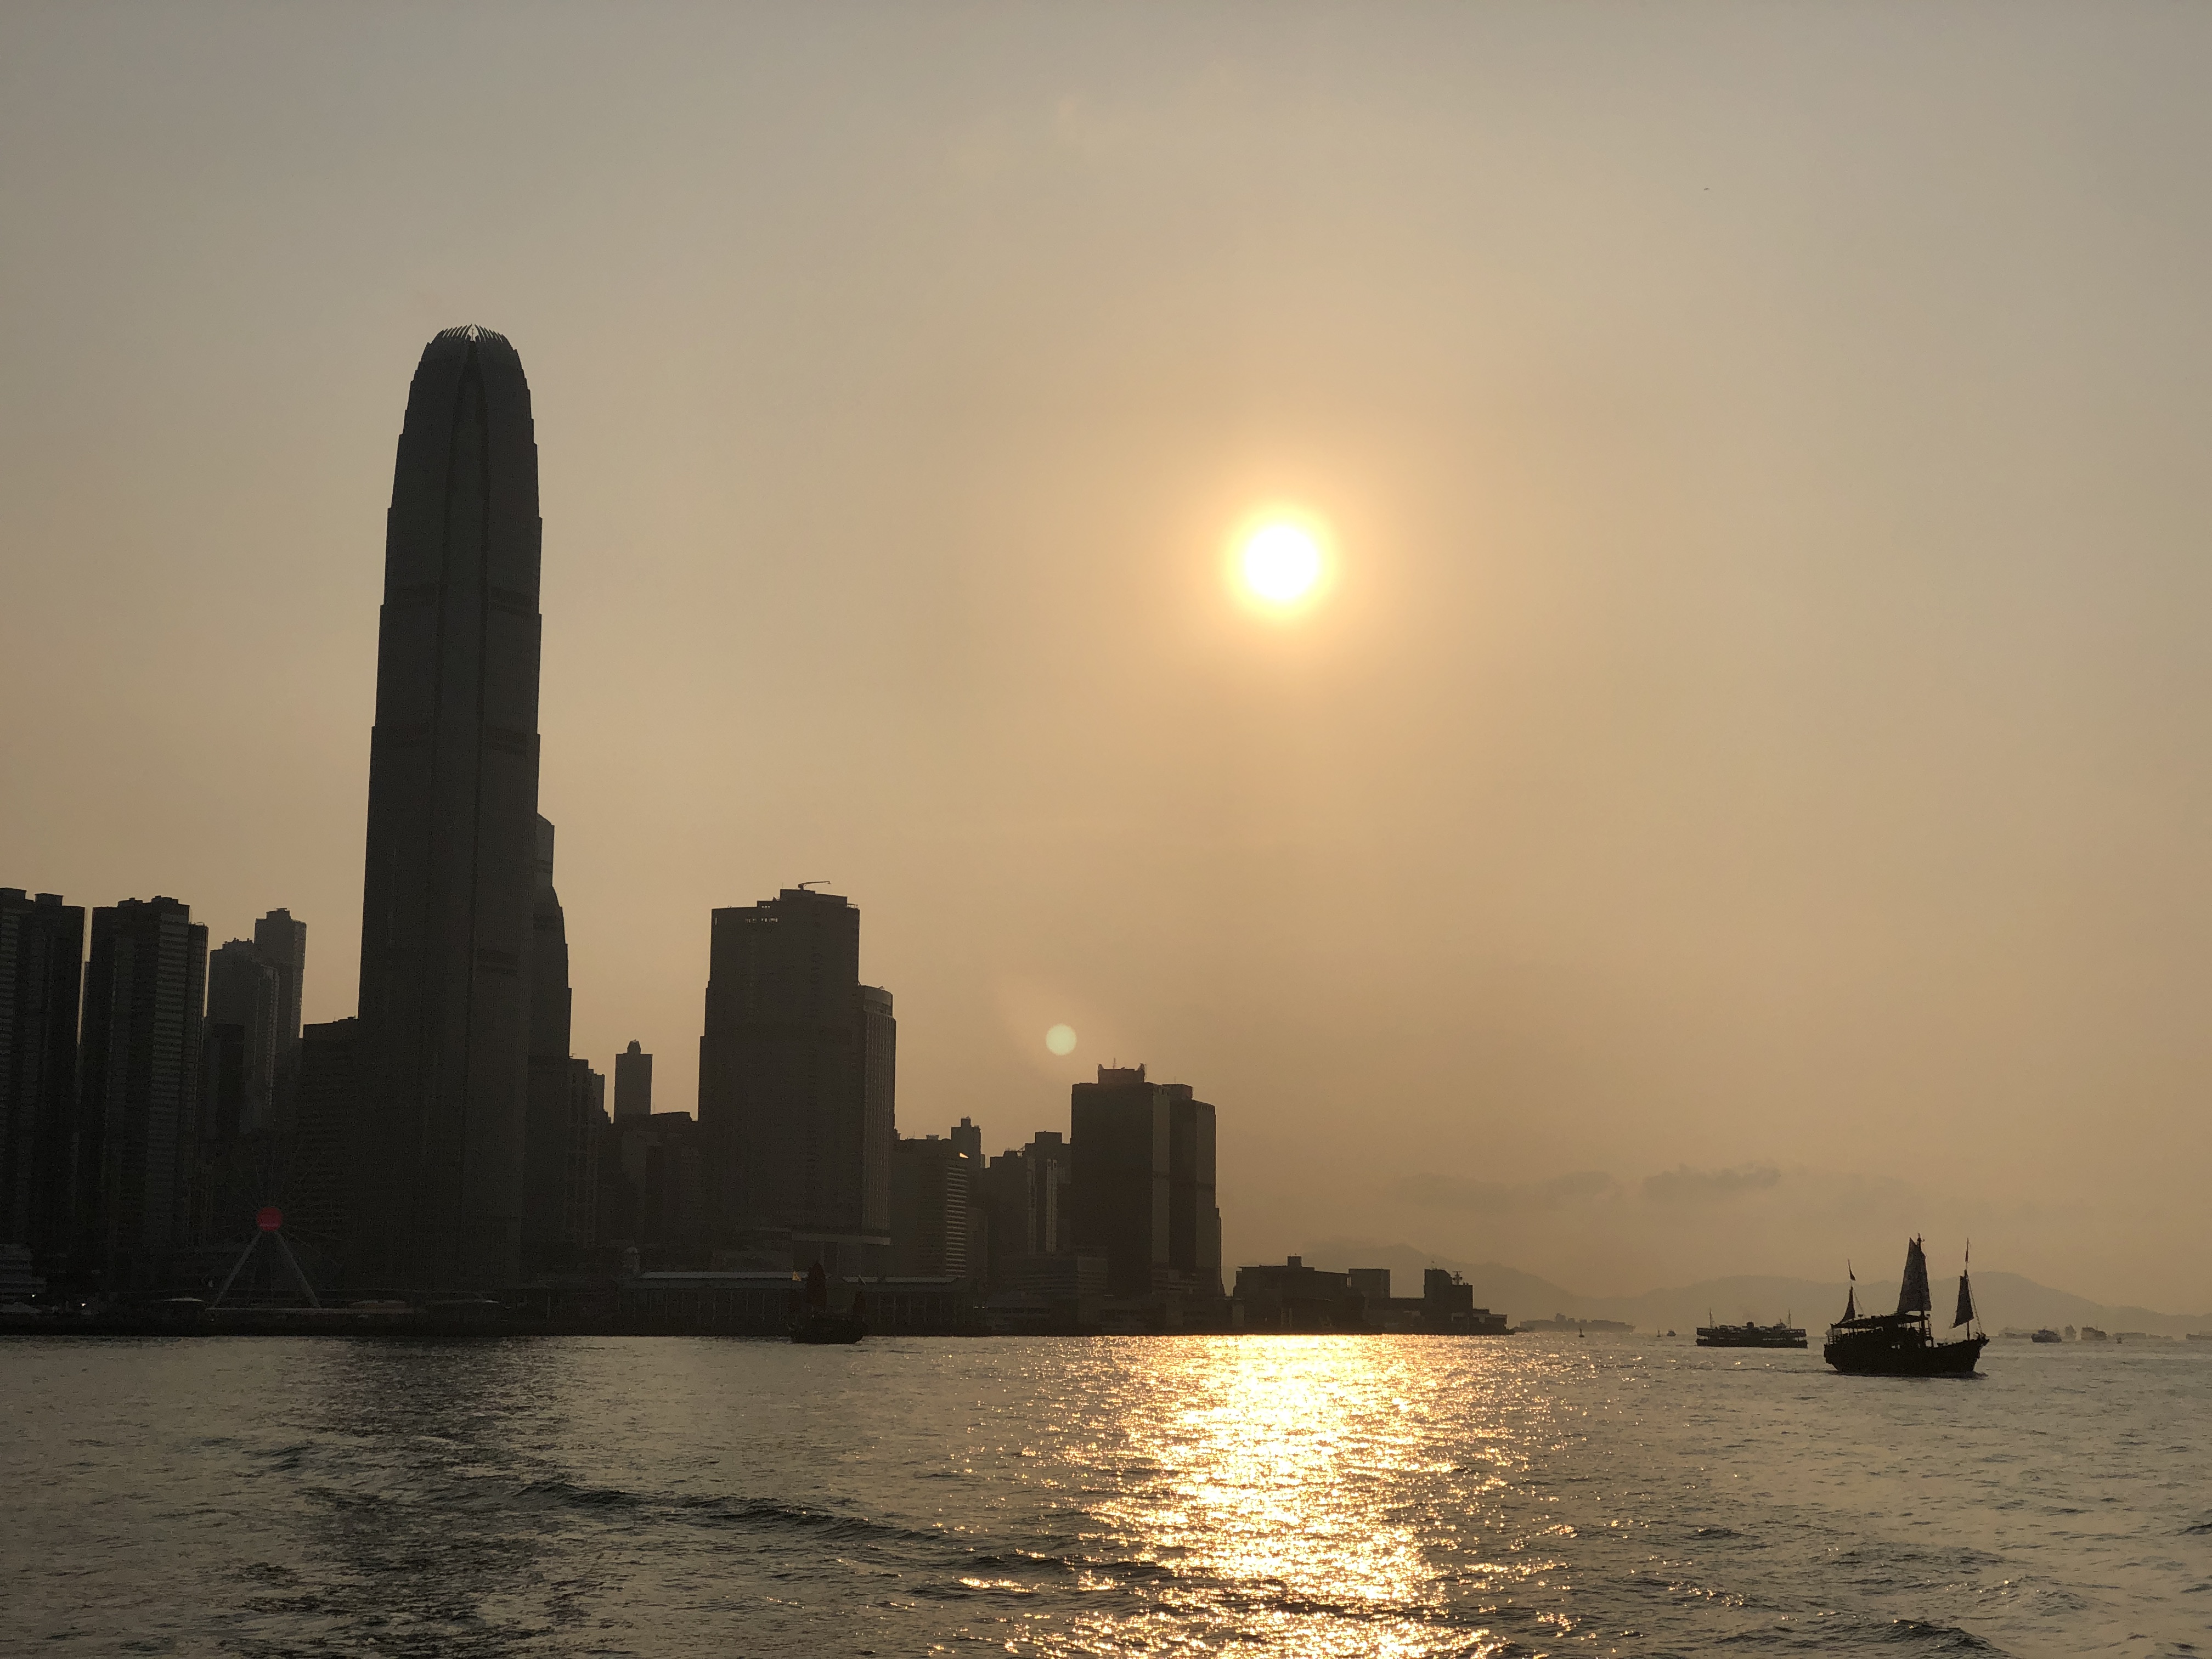
hongkong, city, skyline, sky, skyscraper, atmospheric phenomenon, cityscape, daytime, human settlement, horizon, morning, metropolis, river, calm, water, metropolitan area, sunset, evening, urban area, tower block, sea, dusk, sunrise, photography, cloud, afterglow, dawn, reflection, downtown, haze